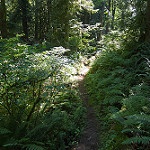
Label: forest